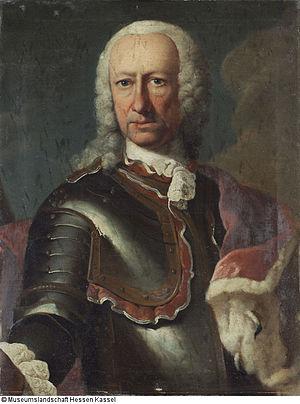
Guillaume de Hesse-Philippsthal-Barchfeld est né le 1ᵉʳ avril 1692 à Philippsthal et mort le 13 mai 1761 à Bréda.